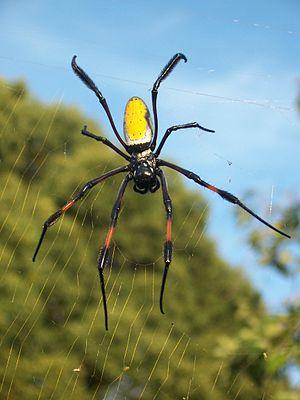
La faune de Madagascar, tout comme sa flore, est très riche. En effet celle-ci présente entre 80 % et 90 % d'espèces endémiques. Cette notion d'endémisme bien qu'elle ne soit pas inexacte reste subjective, puisque dépendante du niveau taxonomique à partir duquel se positionne l'observateur et de la surface ou du milieu considéré. De nombreux taxons spécifiques ou génériques, sont strictement endémiques à Madagascar, mais aussi, plus rarement au niveau de la famille et atteignent donc des taux d'endémisme proche ou égaux de 100 %.